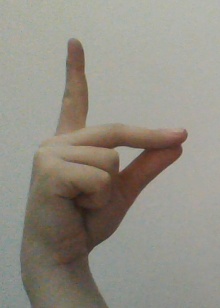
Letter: ta